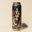
Label: can